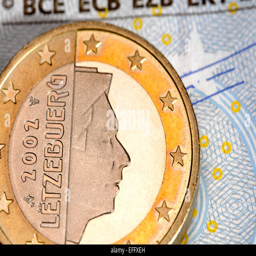
coin on a € 5 note